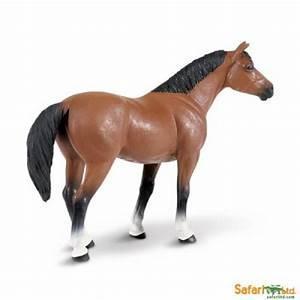
horse